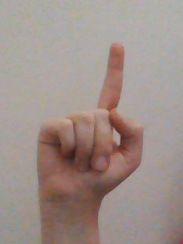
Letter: bb